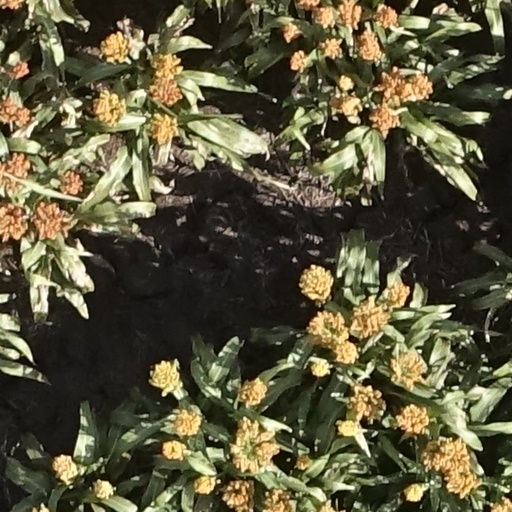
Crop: sorghum